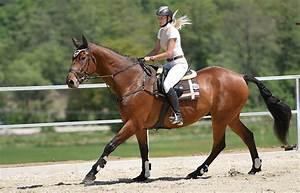
horse